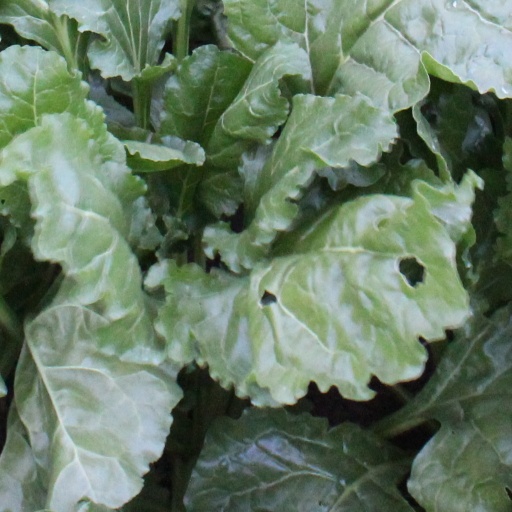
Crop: sugar beet